Question: Please indicate a possible affordance area of the couch that can be used for sitting
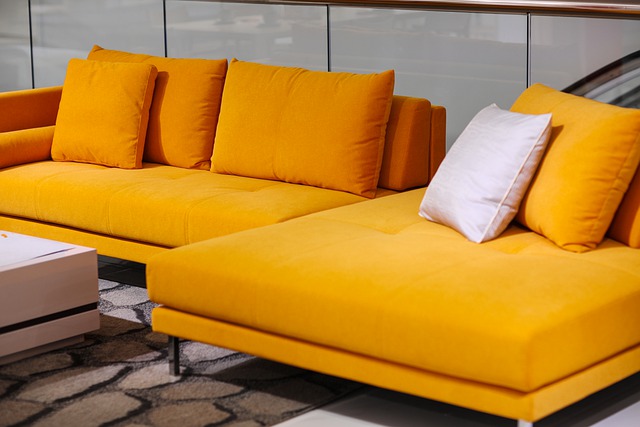
Answer: [0.5, 148, 368.5, 260]